Codex Basilensis A. N. III. 12

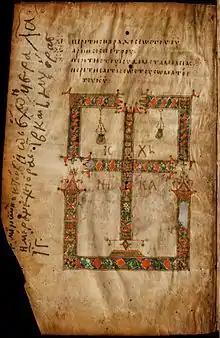
The cross on the eighth page

The Greek text of this codex is considered a representative of the Byzantine text-type, but with a small number of non-Byzantine readings. The text-types are groups of different New Testament manuscripts which share specific or generally related readings, which then differ from each other group, and thus the conflicting readings can separate out the groups. These are then used to determine the original text as published; there are three main groups with names: Alexandrian, Western, and Byzantine. The text of the manuscript has been cited in all critical editions of the Greek New Testament, but it is not highly esteemed by scholars. According to textual critics Kurt and Barbara Aland, out of 316 readings tested, it agrees with the Byzantine text-type 209 times against what the Alands consider to be the original text, and 107 times with both the Byzantine and what the Alands consider to be the original text. Only one reading agrees with what the Alands consider to be the original text against the Byzantine. There are 9 independent or distinctive readings. Aland placed its text in Category V of his New Testament classification system. Category V manuscripts are for "Manuscripts with a purely or predominantly Byzantine text."